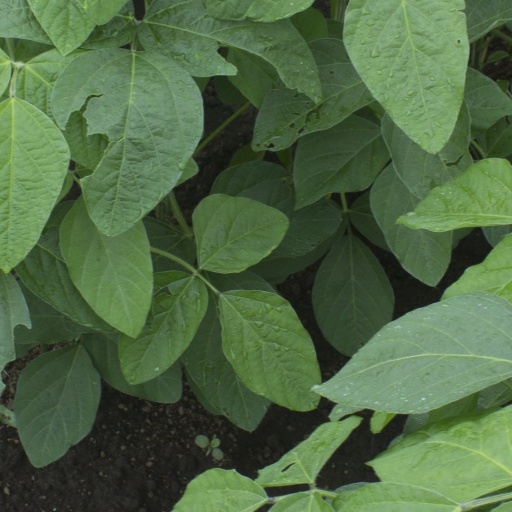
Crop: soybean